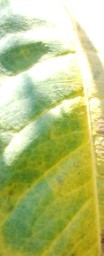
Label: Cerscospora